Torres Strait Islands

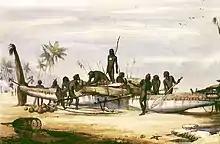
Trading canoe at Erub (Darnley Island), c. 1849

Lieutenant James Cook first claimed British sovereignty in 1770 over the eastern part of Australia at Possession Island, calling it New South Wales in the Name of His Majesty King George the Third.